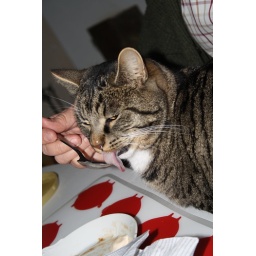
Frasse dads cat eating by the table